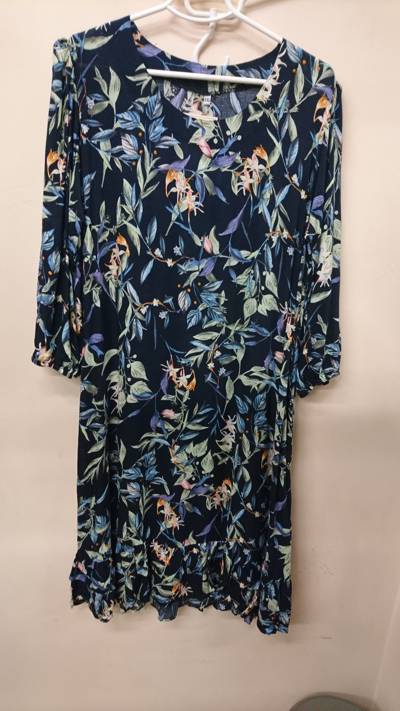
Waste category: clothes